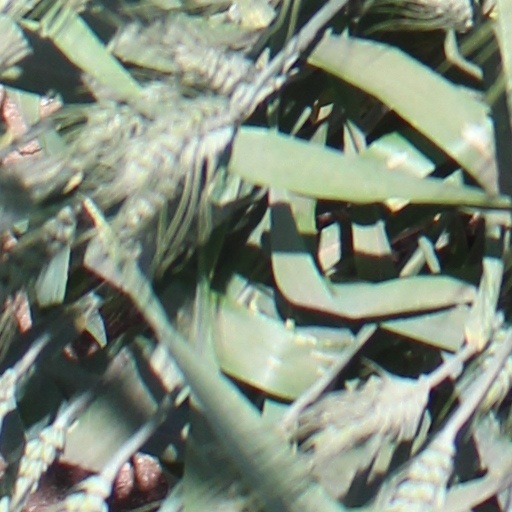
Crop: wheat